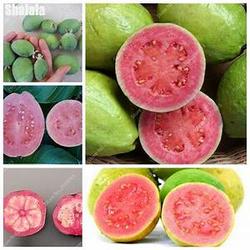
Label: Guava